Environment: real
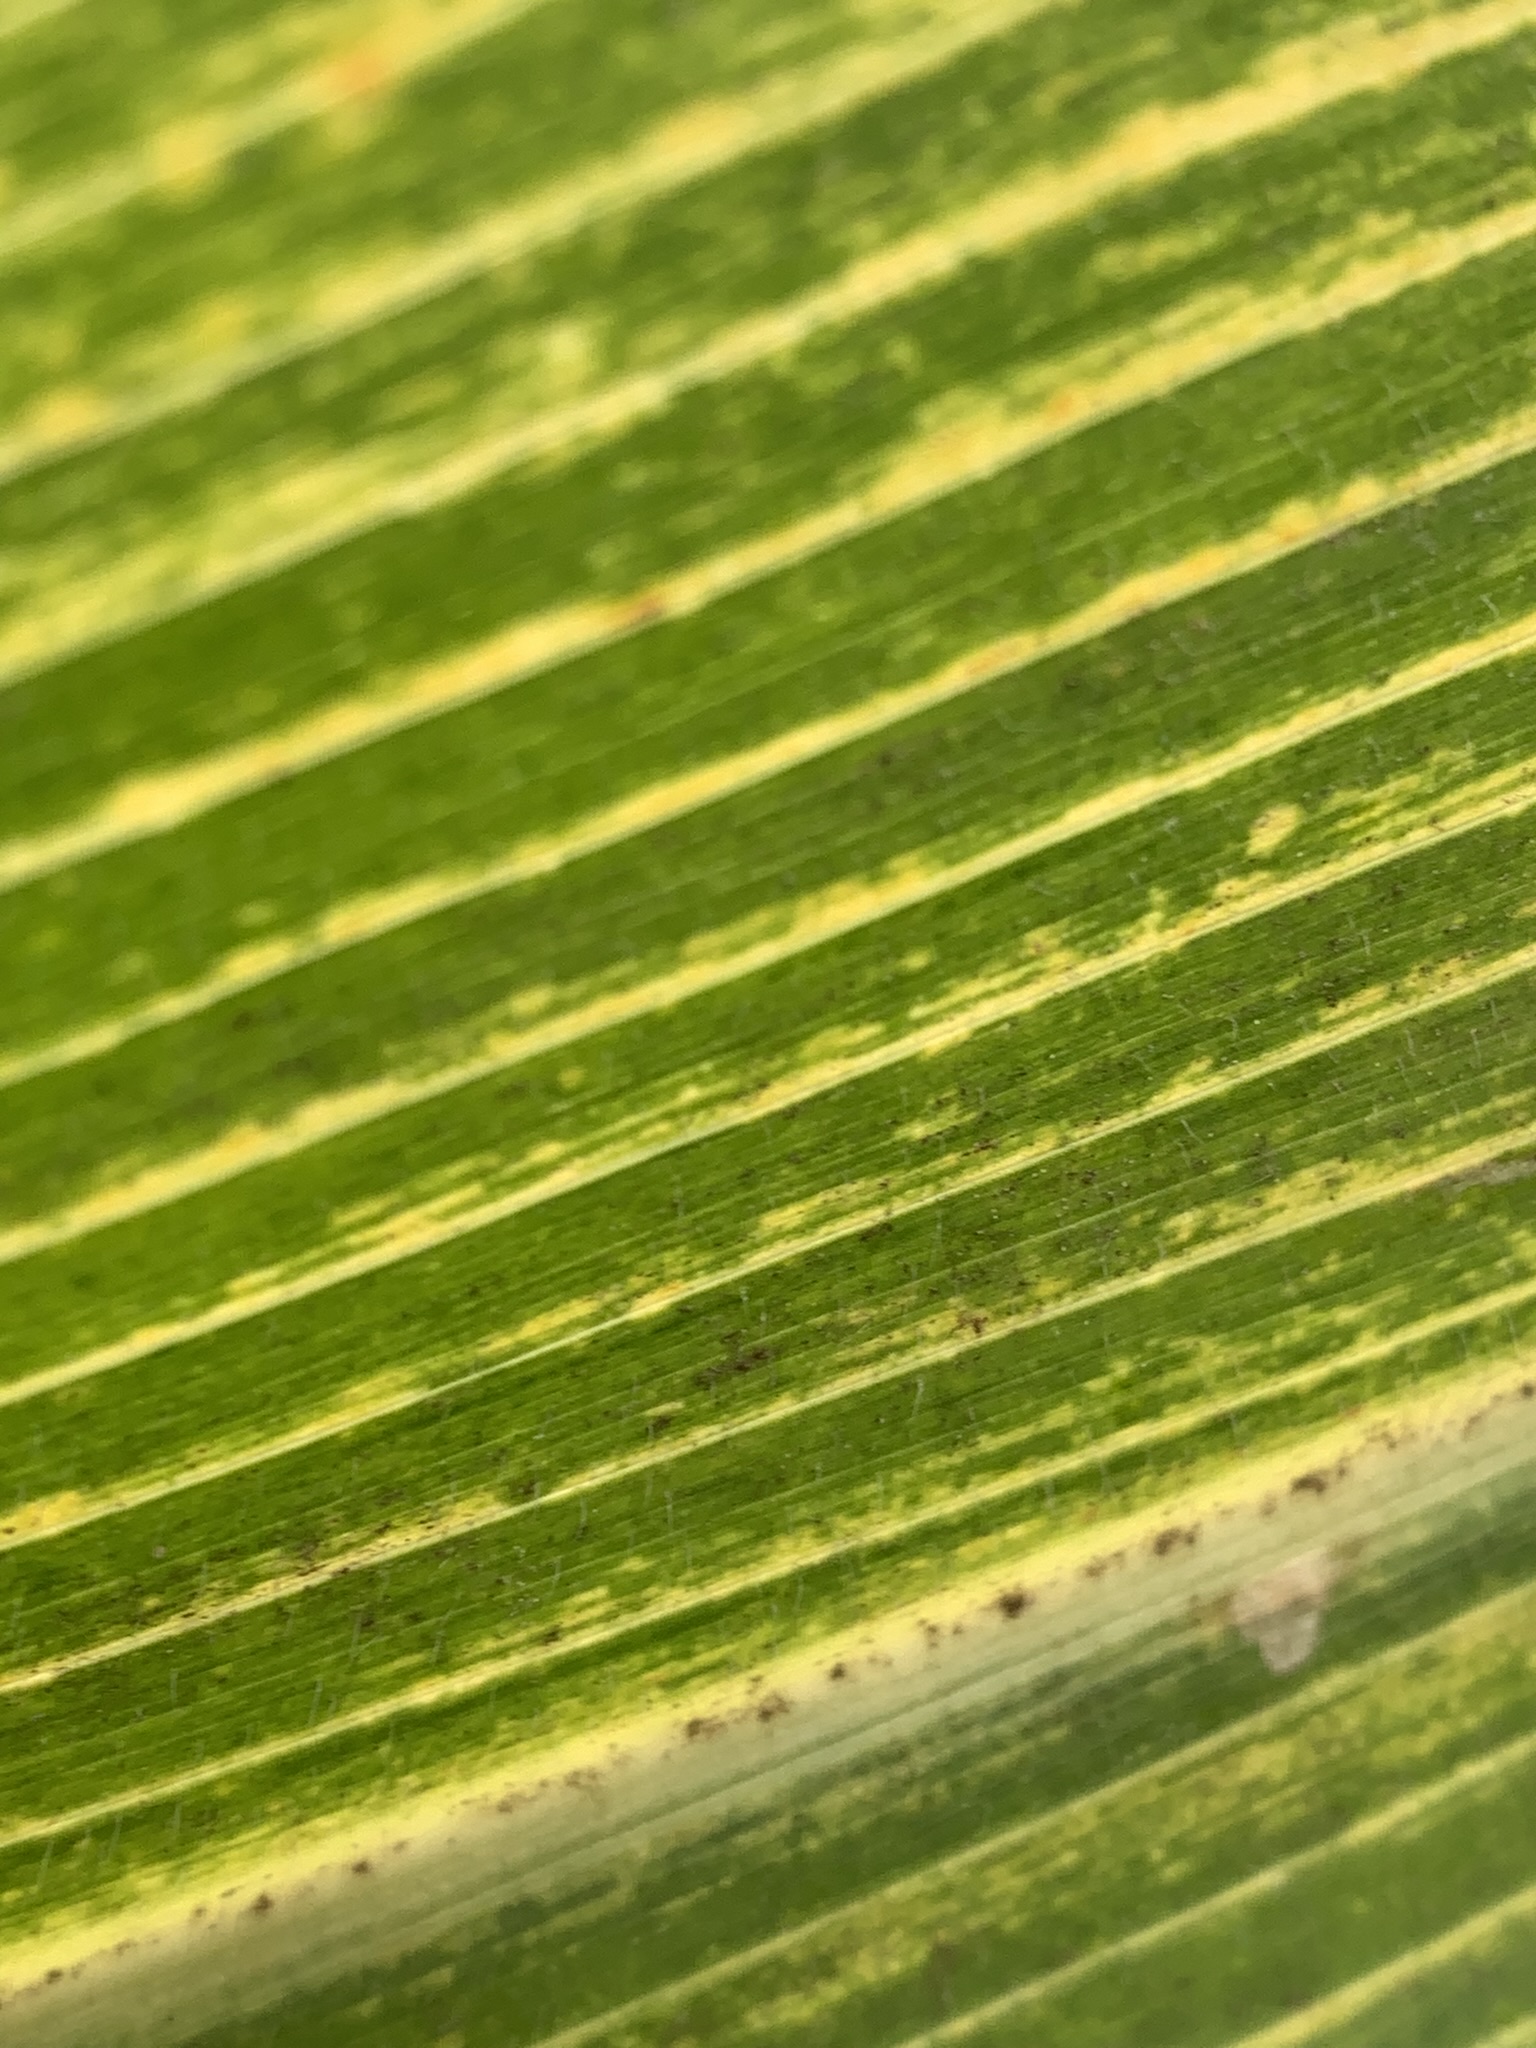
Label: lethal_necrosis